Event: Nepal Earthquake
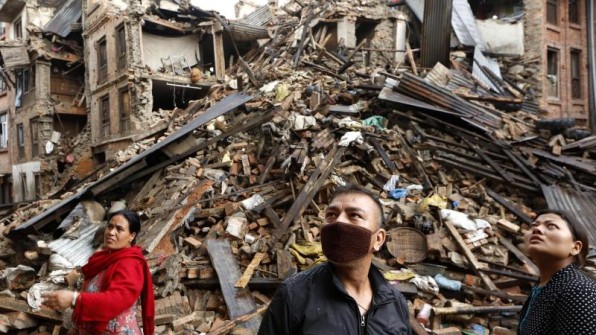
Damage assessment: damage